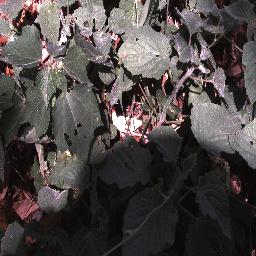
Label: negative